Hot Slots

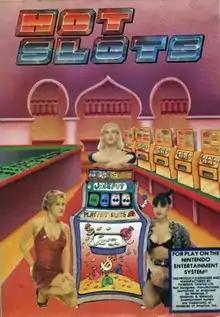
Cover art

Hot Slots, or , is a slot machine simulation video game for the Nintendo Entertainment System developed by Idea-Tek, and published by Hacker International/Panesian in 1991.